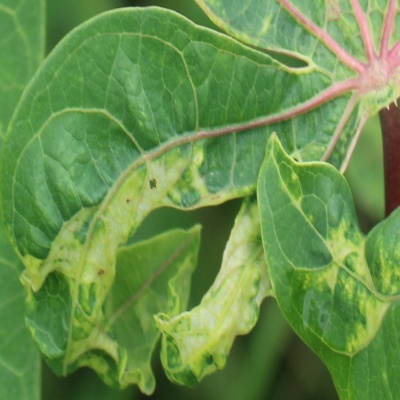
Crop: Cassava
Condition: mosaic